Bill Hendon

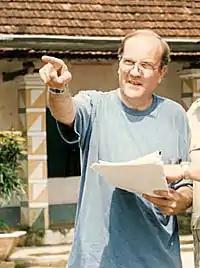
Hendon inspecting a Vietnam War-era prison, 30 miles (48 km) south of Hanoi, 1993.

His 2007 New York Times bestseller, "An Enormous Crime", co-written with attorney Elizabeth Stewart, argues that American soldiers were abandoned in Indochina following the Vietnam War. In its review, "Publishers Weekly" stated, "controversial former North Carolina congressman Hendon and attorney Stewart make the case that the U.S. knowingly left hundreds of POWs in Vietnam and Laos in 1973, and that every presidential administration since then has covered it up." "Kirkus Reviews" called it "a sprawling indictment of eight U.S. Administrations.… A convincing, urgent argument."